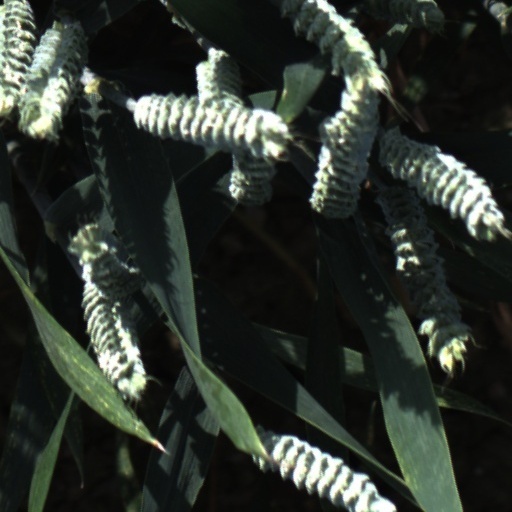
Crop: wheat